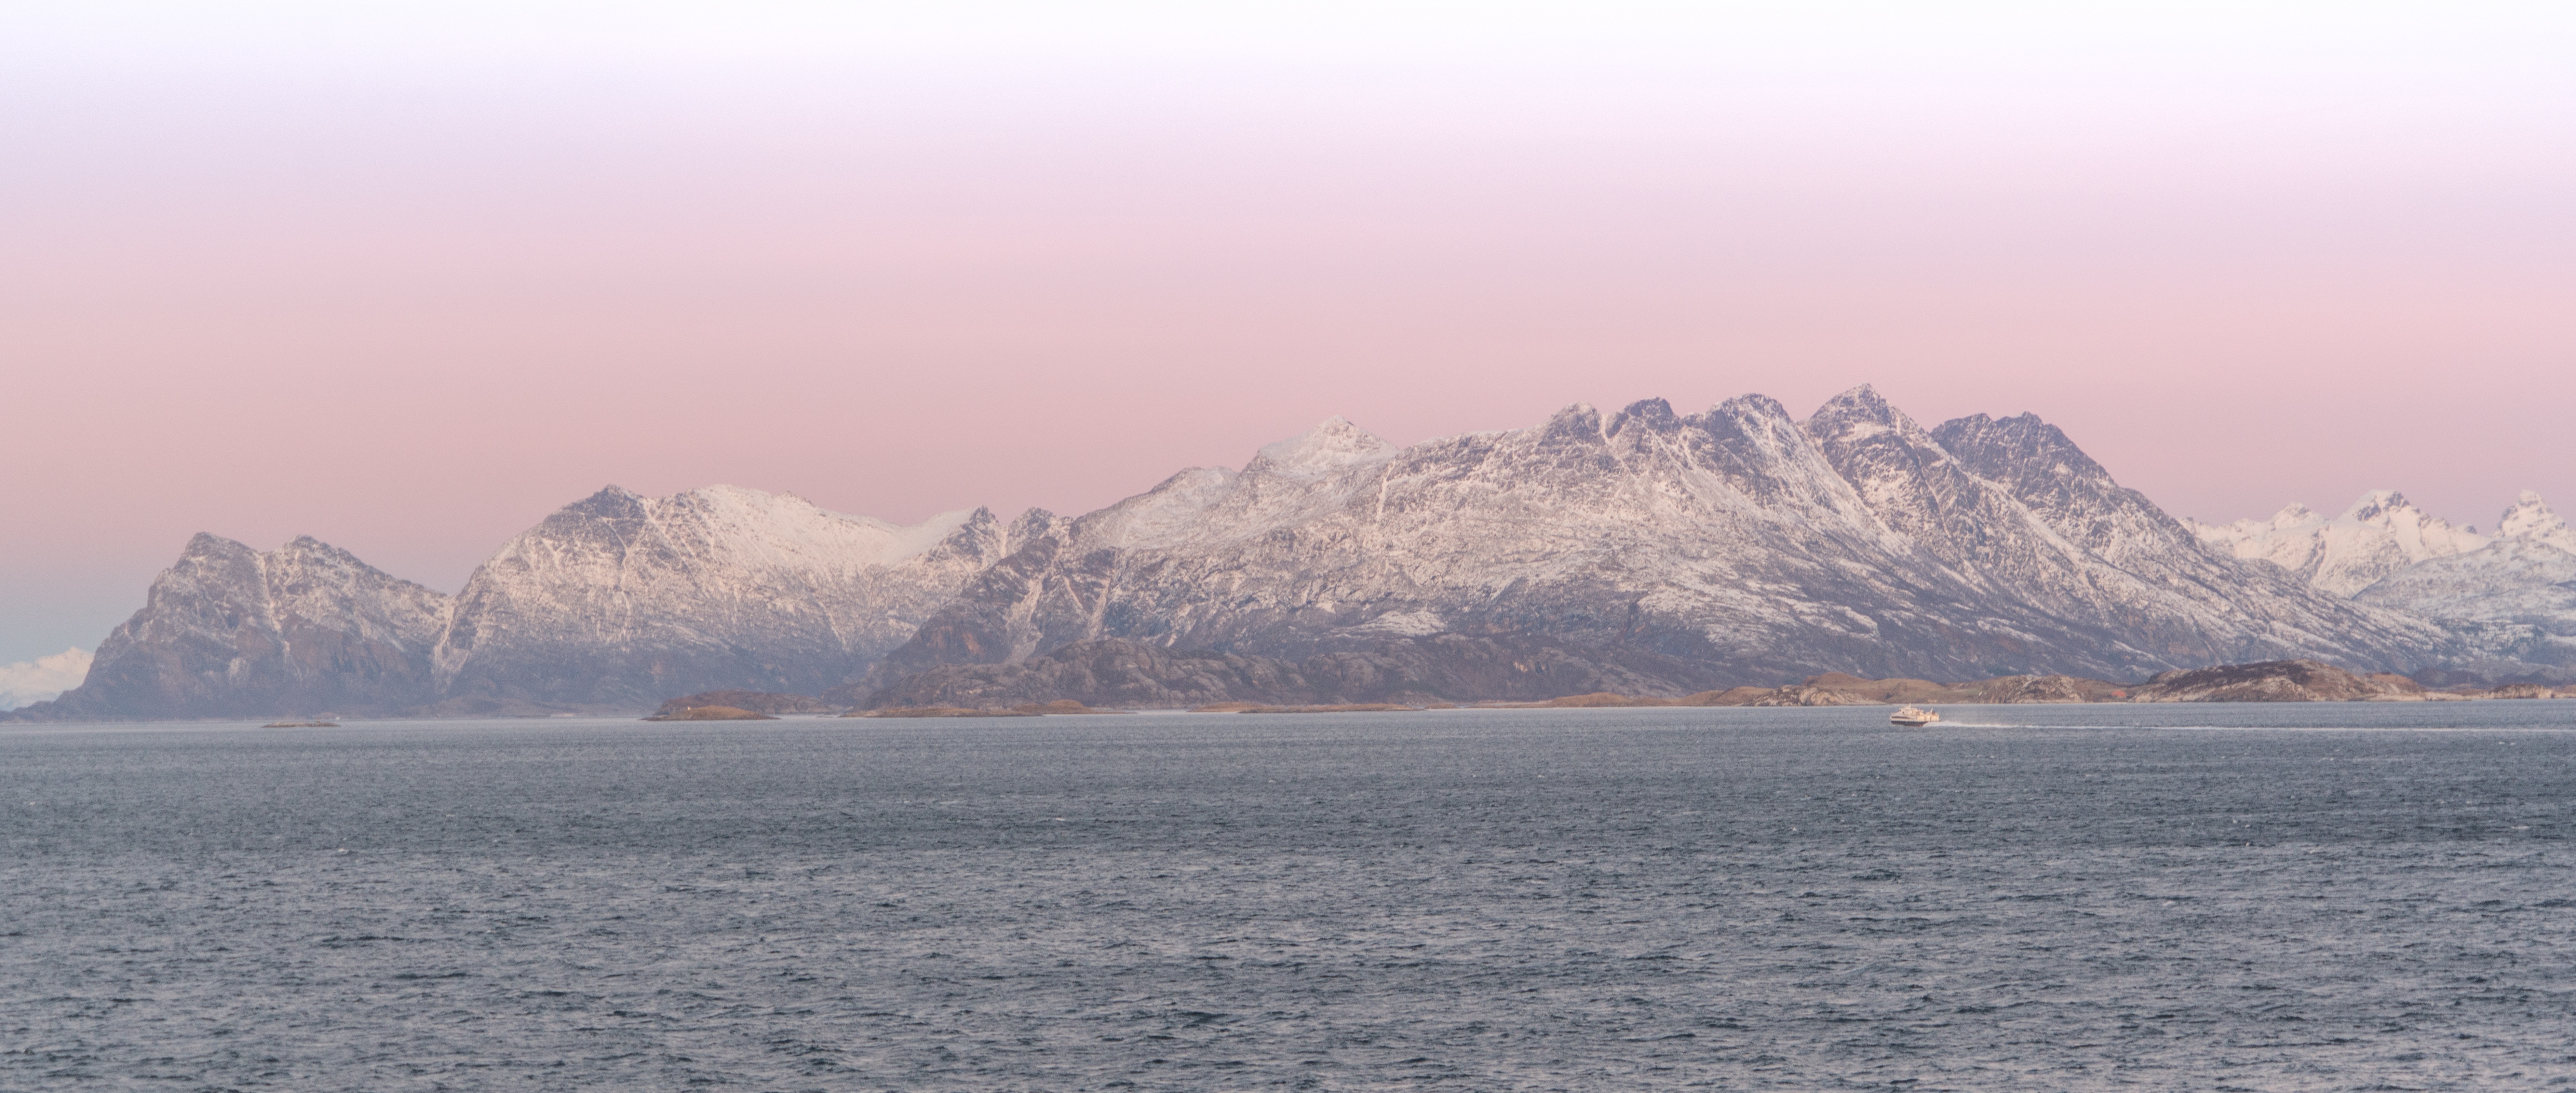
landscape, sea, water, nature, outdoor, horizon, mountain, snow, winter, sunrise, sunset, morning, lake, adventure, dawn, mountain range, panorama, travel, coastline, dusk, europe, ice, scenic, scenery, weather, bay, fjord, arctic, loch, norway, scandinavia, landform, arctic ocean, atmospheric phenomenon, mountainous landforms